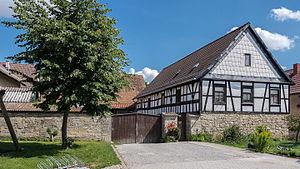
Rittersdorf est une municipalité allemande du land de Thuringe, dans l'arrondissement du Pays-de-Weimar, au centre de l'Allemagne. En 2015, sa population est de 270 habitants.